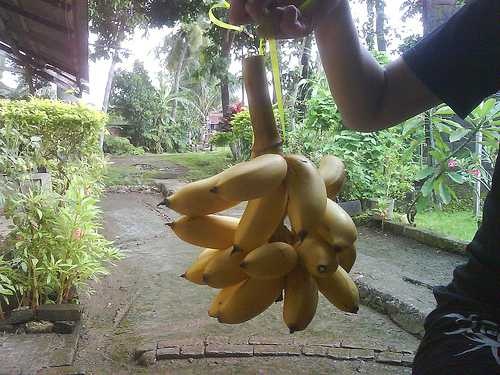
Label: Banana